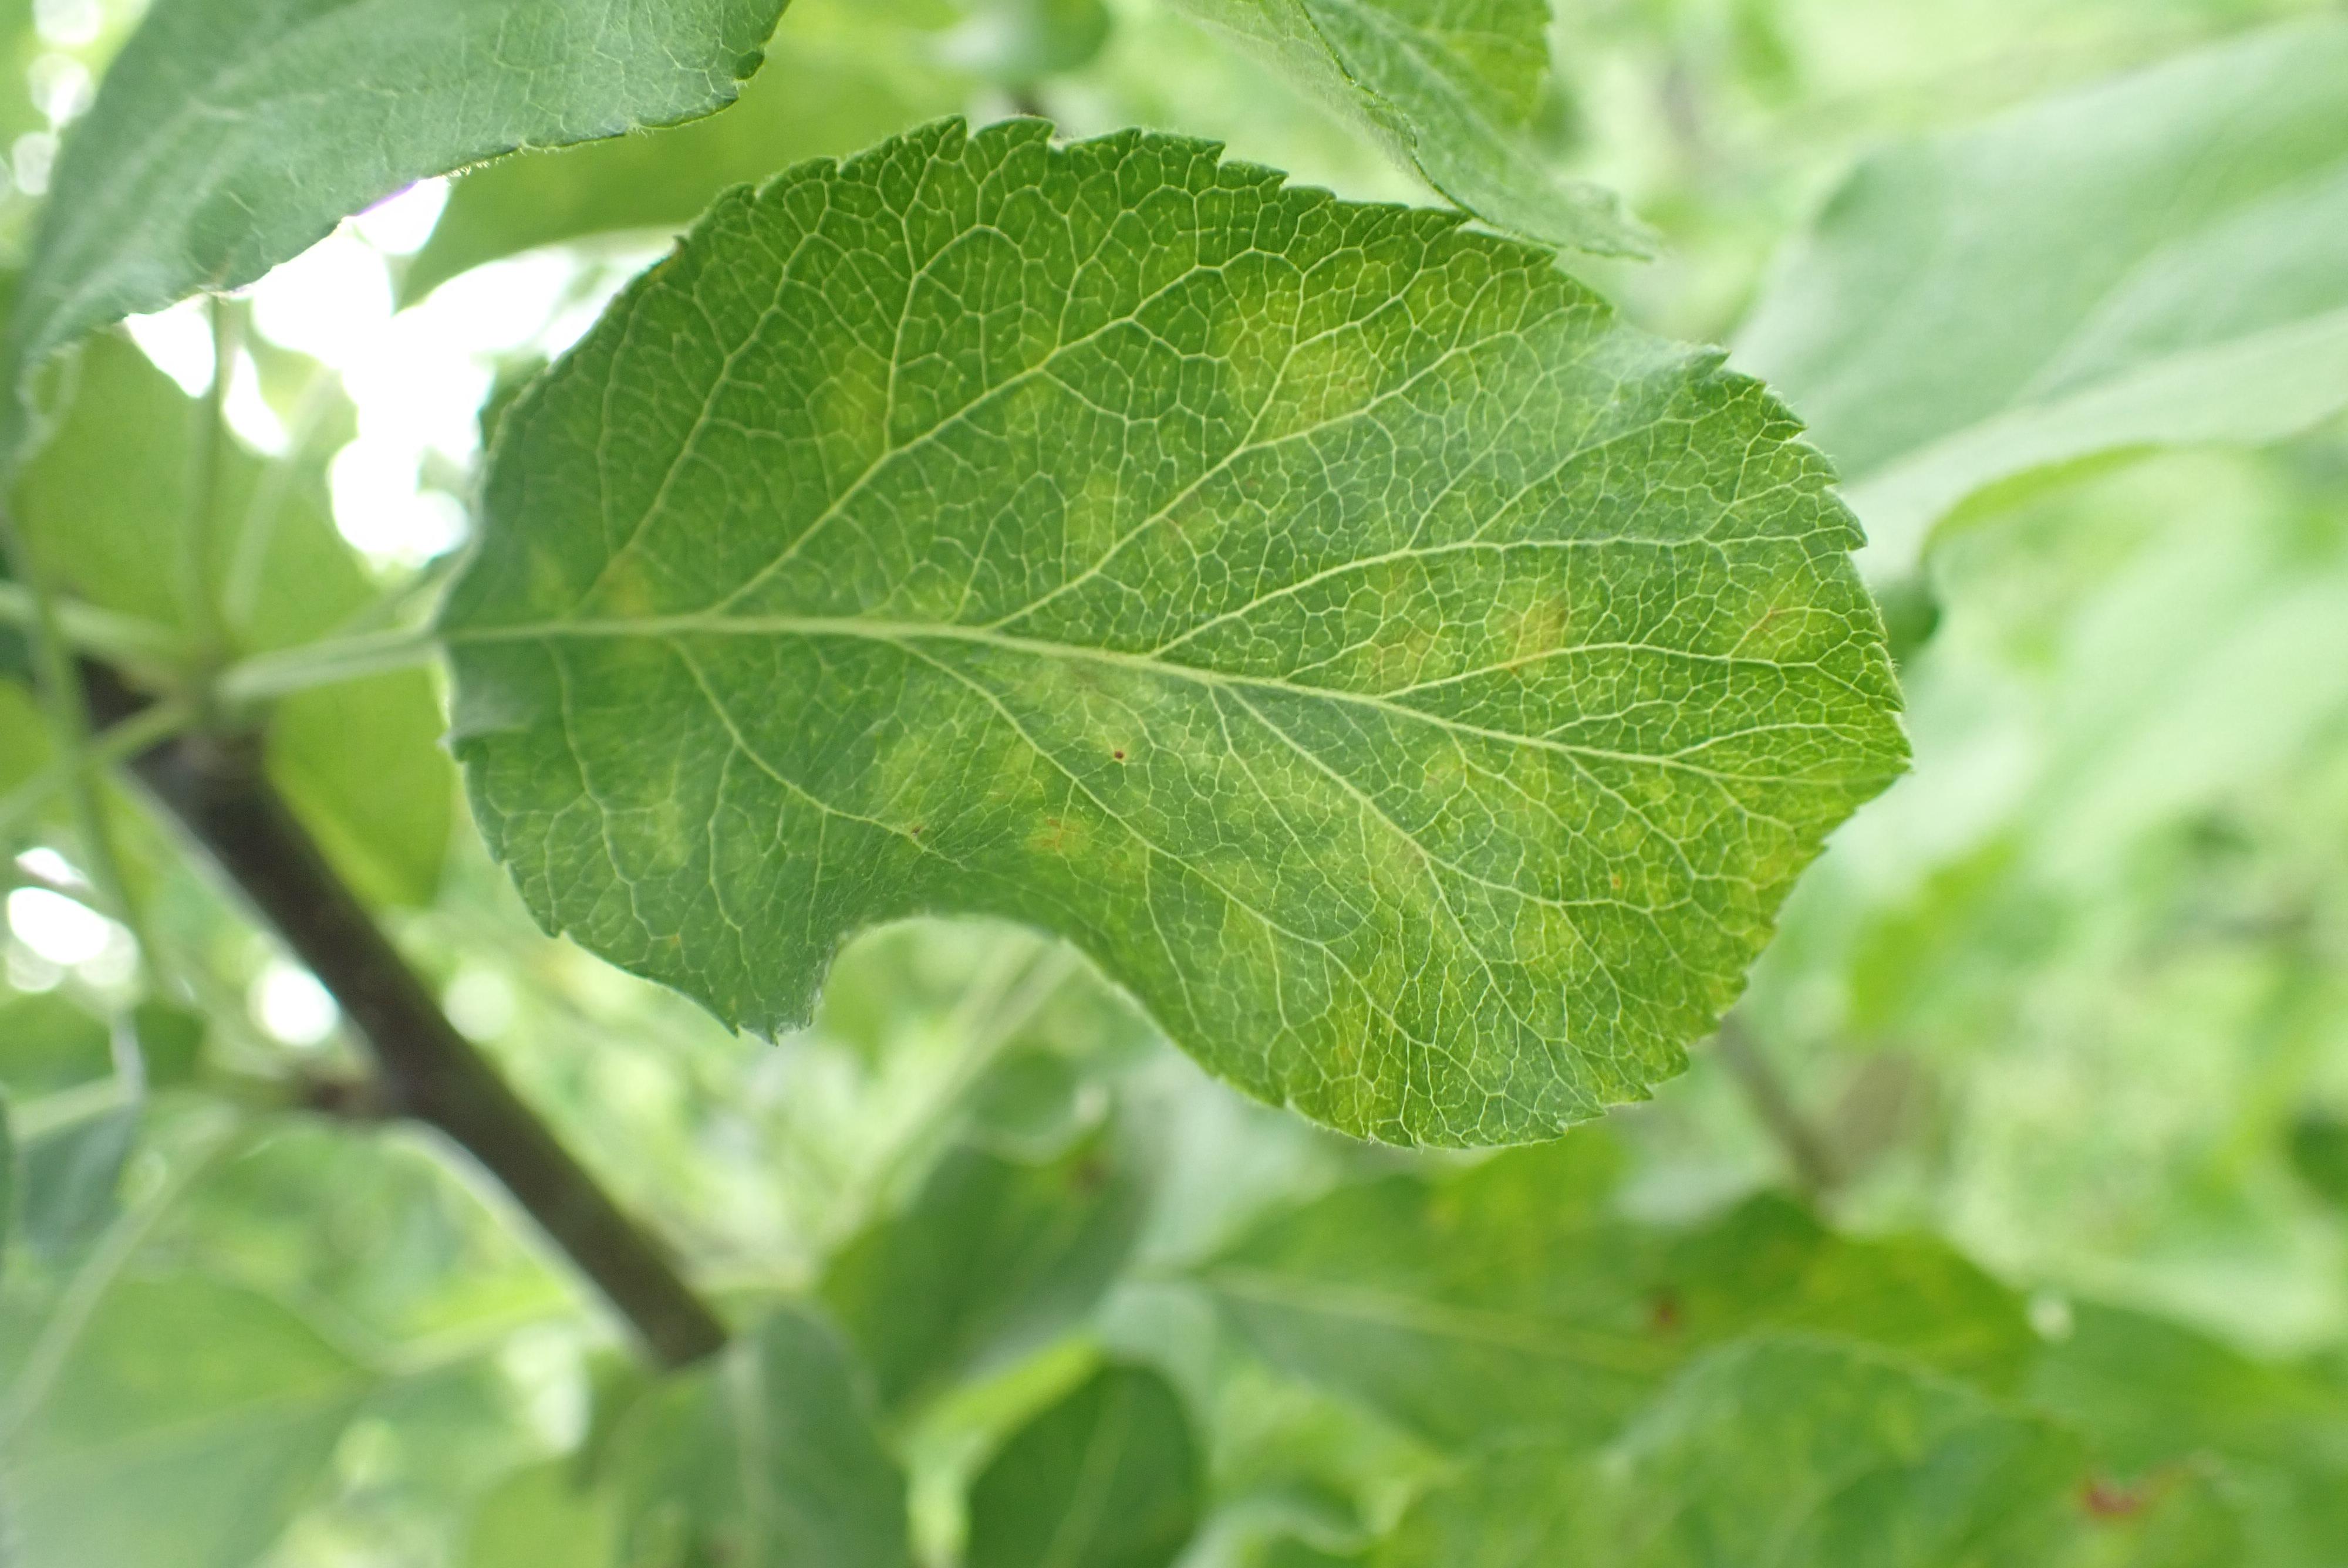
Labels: scab